Jesse J. Phillips

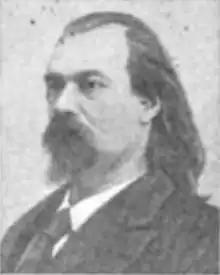

Jesse J. Phillips (February 22, 1837 – February 16, 1901) was an American jurist and military officer.